Puffed rice

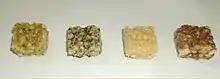
Various types of "kaminari-okoshi" from Japan

The earliest mention of puffed rice in China is in Zhejiang Province, from a book by Fan Chengda written in the Song dynasty (c. 1100). It was part of the rituals of the Spring Festival and was made in large cooking pots known as "fǔ" (釜) which was heated with woodfire. Puffed rice, known as "bào chǎo mǐ huā lou" (爆炒米花), is still a traditional street food in Shanghai where it is made by frying rice in oil and sugar.